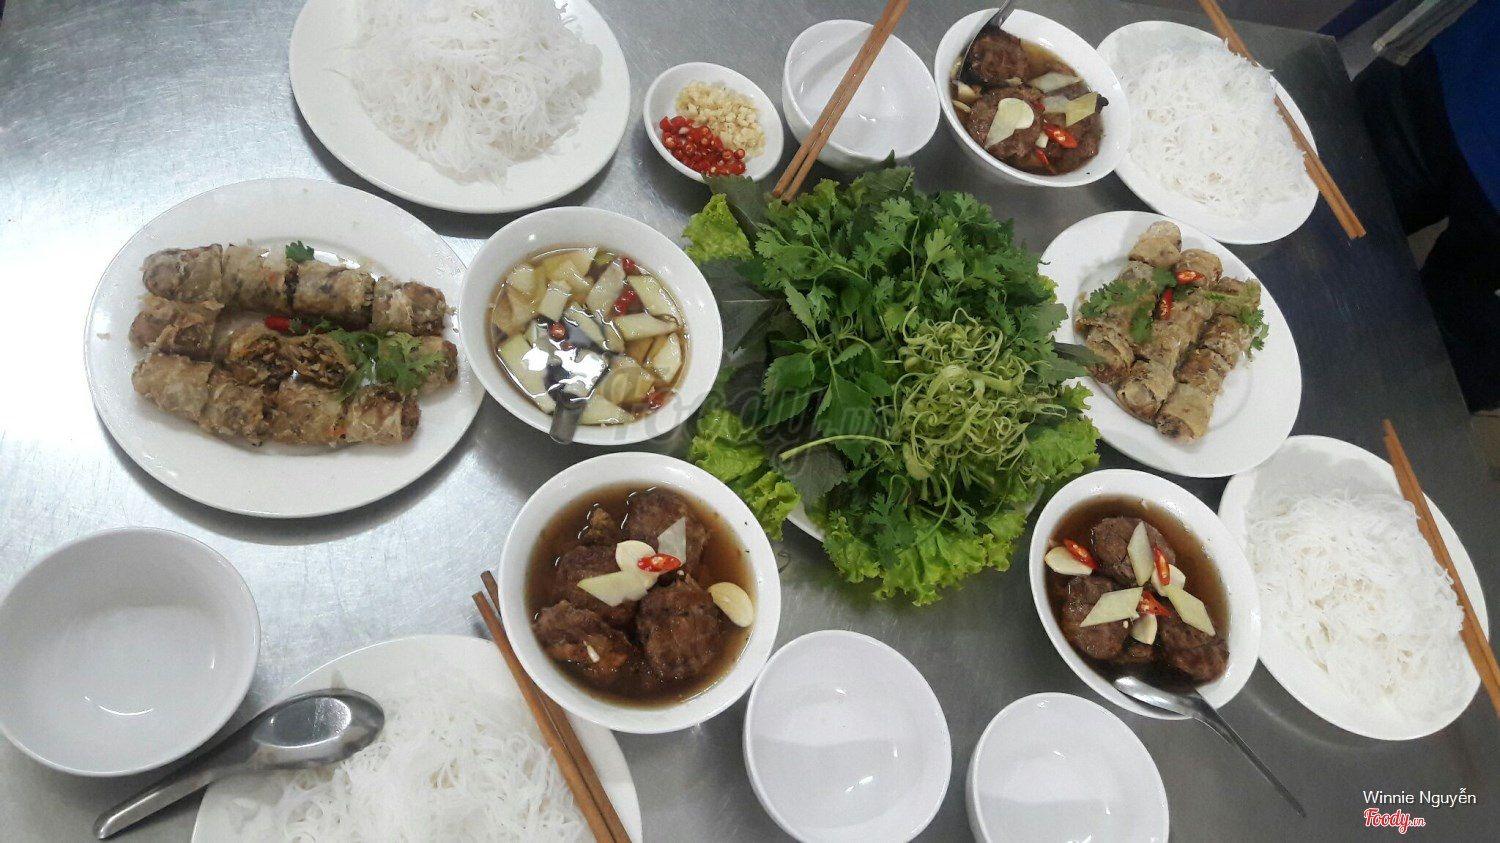
ở trên bàn có nhiều món ăn đang được bày ra